History of Zakynthos

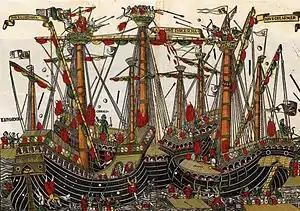
The battle of Zonchio by unknown Venetian artist in British Museum, c. 16th century

From mid to late August 1499, the two opposing fleets chased each other up and down the coasts of the Peloponnese, before Kemal Reis finally engaged in a series of battles – some of which occurred just south of Zakynthos – and then unexpectedly defeated the Venetian fleet under Antonio Grimani at the Battle of Zonchio. A French fleet of 22 ships, composed largely of Hospitallers and commanded by Gonzave de Cordone, had arrived in the Ionian Sea in mid-August and had anchored near Zakynthos with the intention of assisting the venetians. Grimani had urged the French commander to stay in Zakynthos because of the continuous movements of the Ottoman fleet nearby. However, the two allies fell out and the French decided to attack Kefalonia, which was then held by the Ottomans. The disagreement between the Venetians and the French allowed the Ottoman fleet to enter the Gulf of Corinth and head towards Napfaktos to coordinate their efforts with the land forces under Mustafa Pasha. A little earlier, by order of Grimani, a company of Stradioti from Zakynthos, under the command of Theodoros Palaiologos was sent to Nafpaktos to reinforce the castle, but they were unable to prevent its surrender on 29 August 1499. In early September 1499, Antonio Grimani and his fleet sailed to Zakynthos. A few days later, Palaiologos and his Stradioti returned to the island and announced to Grimani the news of the fall of Nafpaktos.